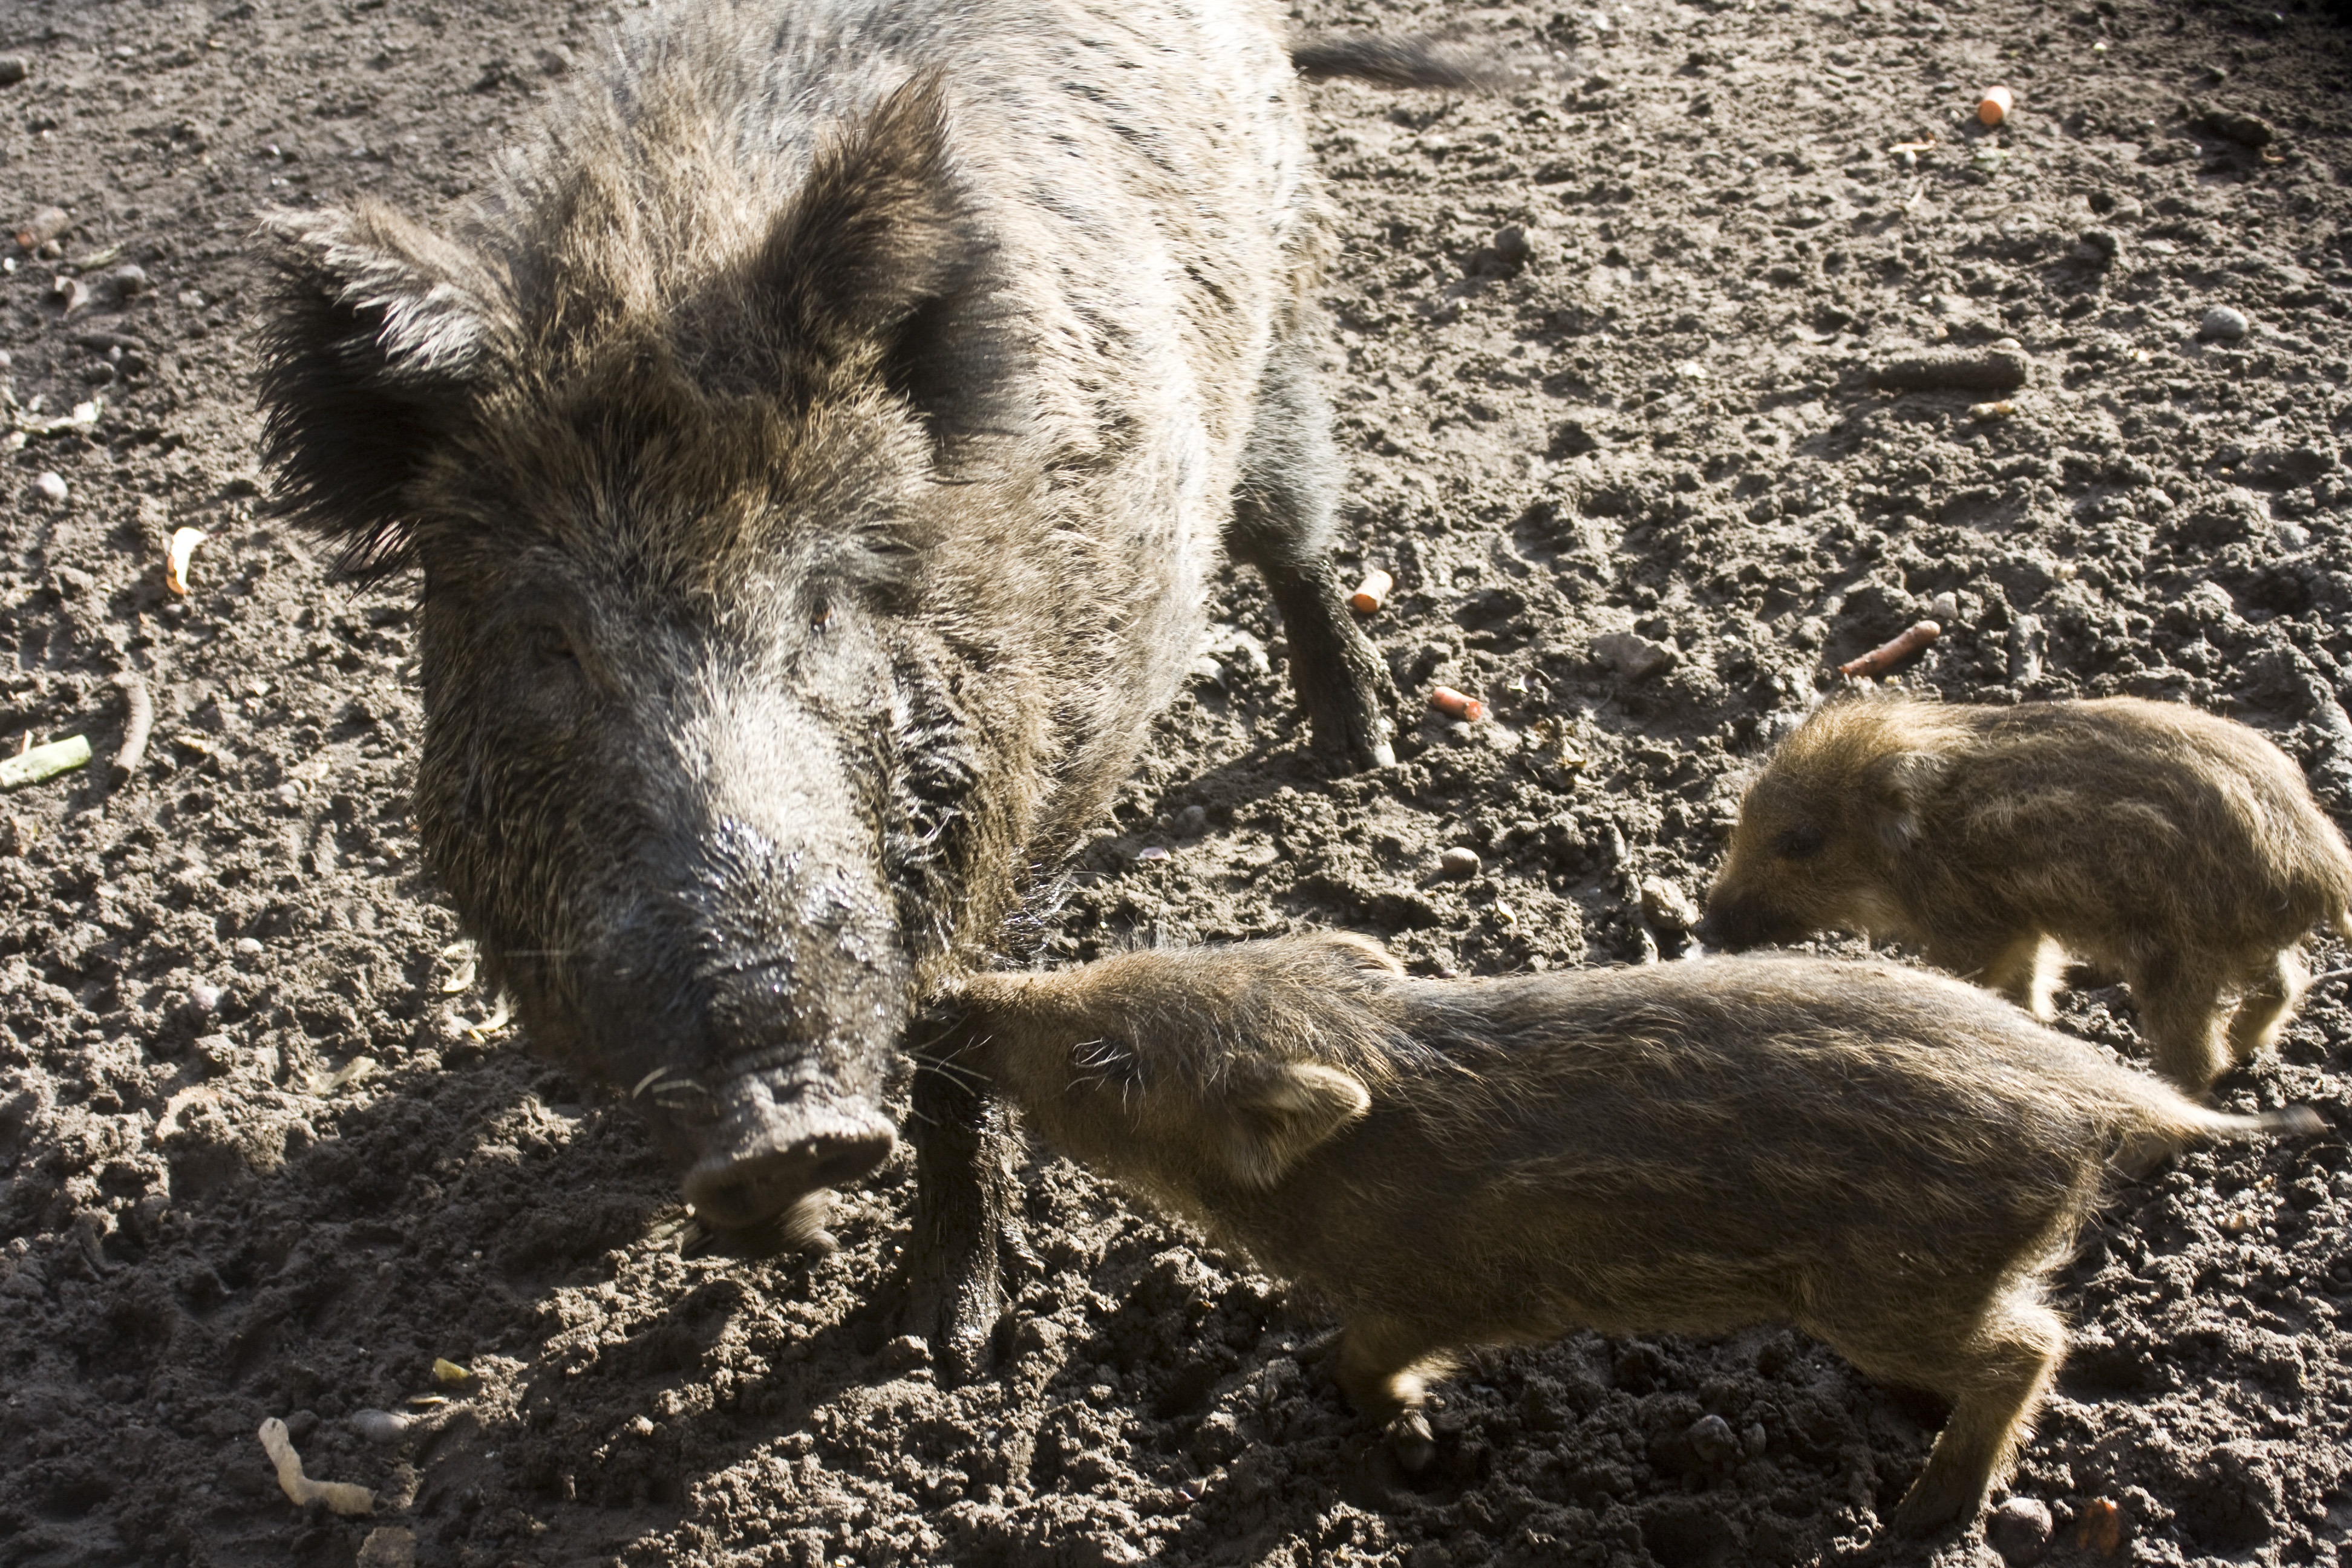
wildlife, zoo, mud, sheep, mammal, fauna, look, vertebrate, pig, wild boar, little pig, domestic pig, quagmire, bache, pig like mammal, peccary